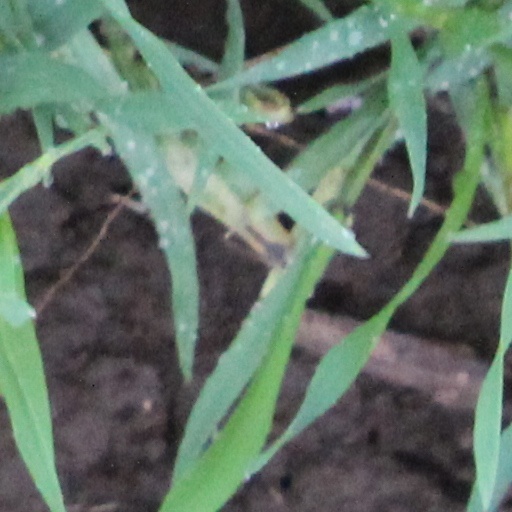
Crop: wheat